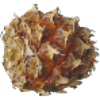
Label: pineapple_mini